Sand Island Light (Alabama)

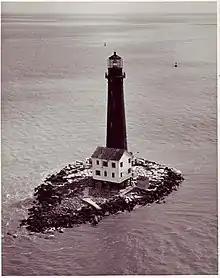
Sand Island lighthouse - 1962

Sand Island Light, also known as Sand Island Lighthouse (and historical light station), is a decommissioned lighthouse located at the southernmost point of the state of Alabama, United States, near Dauphin Island, at the mouth of Mobile Bay, Alabama, United States. It is located roughly offshore from the primary Mobile Bay entrance, bounded on the east by Mobile Point and on the west by Dauphin Island. The lighthouse is high.